Biophotonics

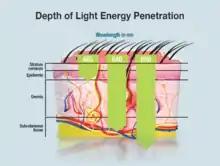

Although low-level laser therapy's (LLLT) efficacy is somewhat controversial, the technology can be used to treat wounds by repairing tissue and preventing tissue death. However, more recent studies indicate that LLLT is more useful for reducing inflammation and assuaging chronic joint pain. In addition, it is believed that LLLT could possibly prove to be useful in the treatment of severe brain injury or trauma, stroke, and degenerative neurological diseases.